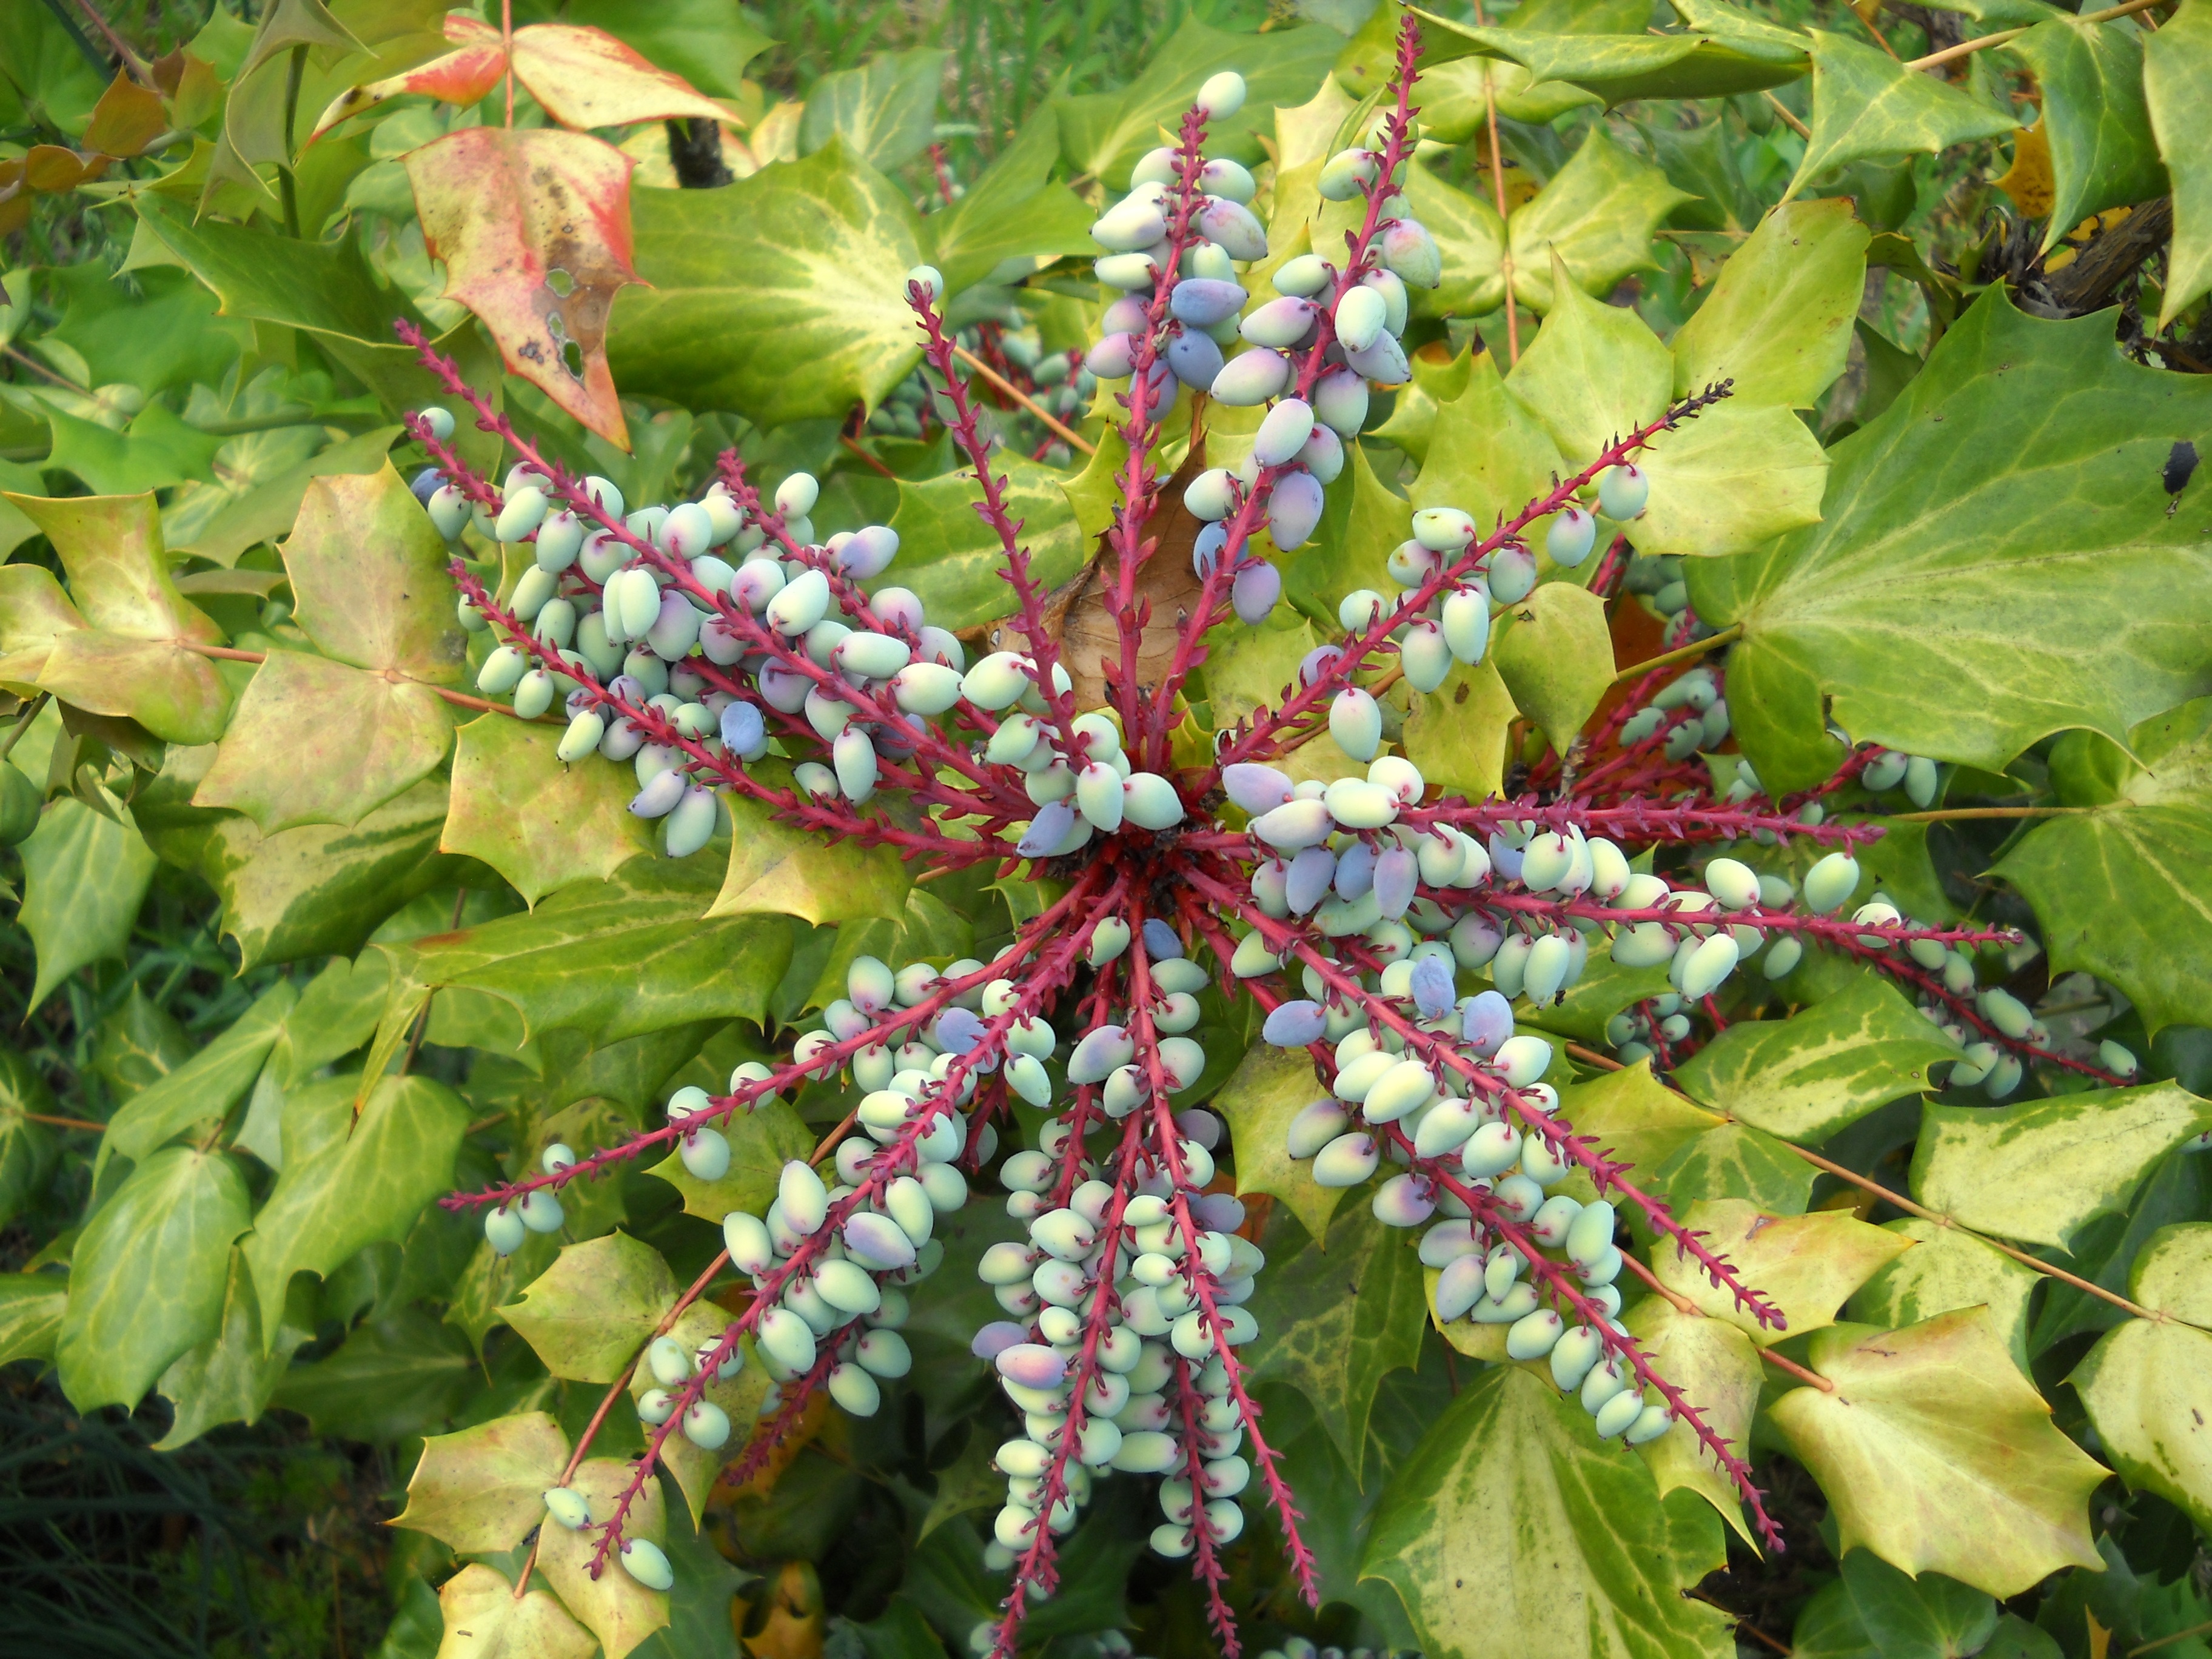
tree, plant, fruit, berry, leaf, flower, food, produce, autumn, botany, flora, leaves, berries, shrub, mahonia, flowering plant, leather leaf, woody plant, land plant